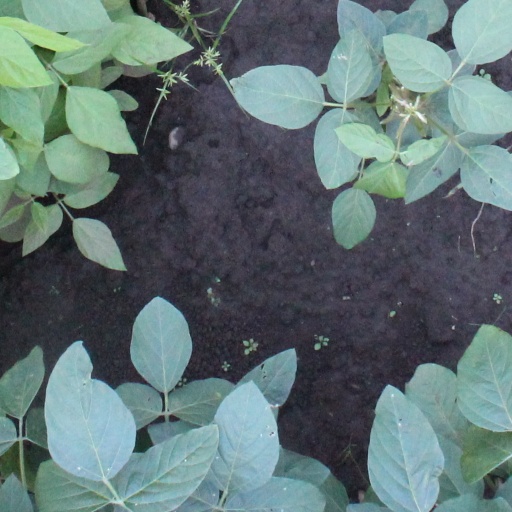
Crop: soybean